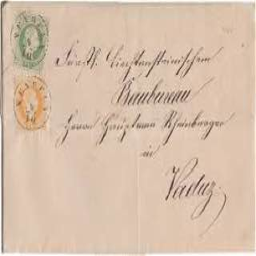
Liechtenstein PostalMuseum